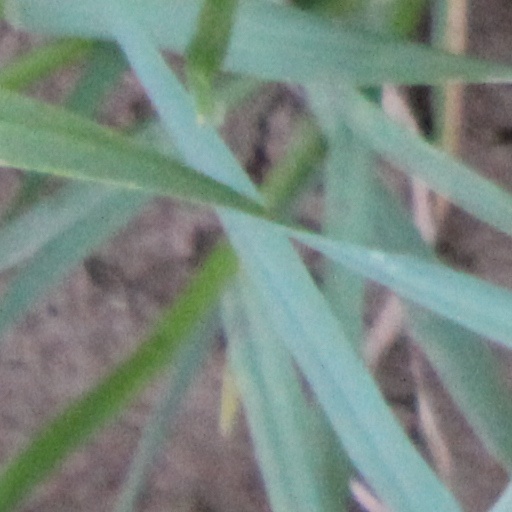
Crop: wheat